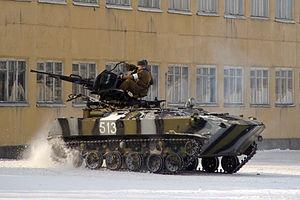
BTR-D est un véhicule antiaérien aéroporté en service au sein des troupes aéroportées de la fédération de Russie. Sa principale caractéristique est de pouvoir être parachuté par largage aérien.